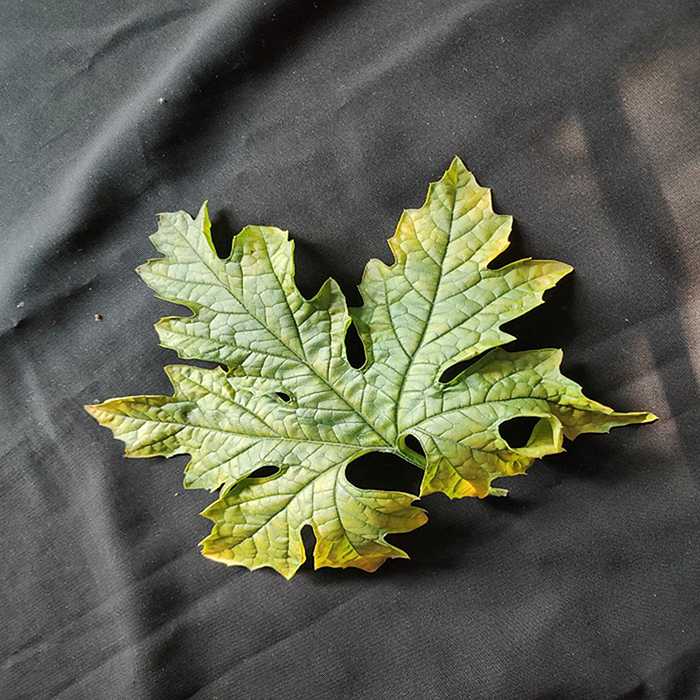
Plant: Bitter Gourd
Label: Mosaic virus